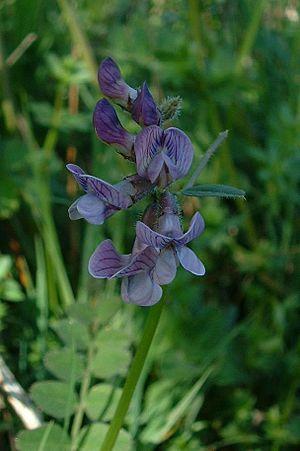
La Vesce des haies ou Vesce sauvage est une plante herbacée vivace de la famille des Fabaceae.